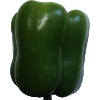
Label: Pepper Green 1